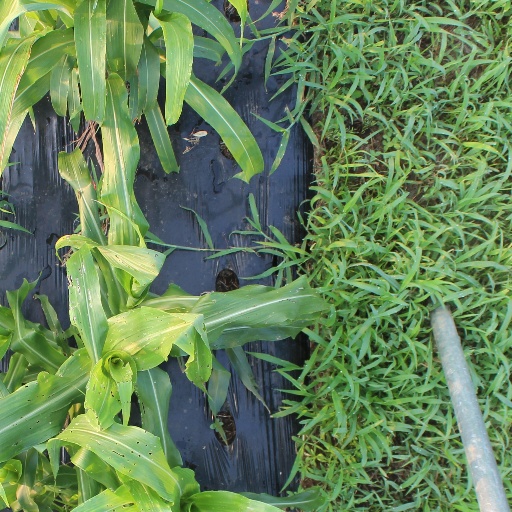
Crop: sorghum